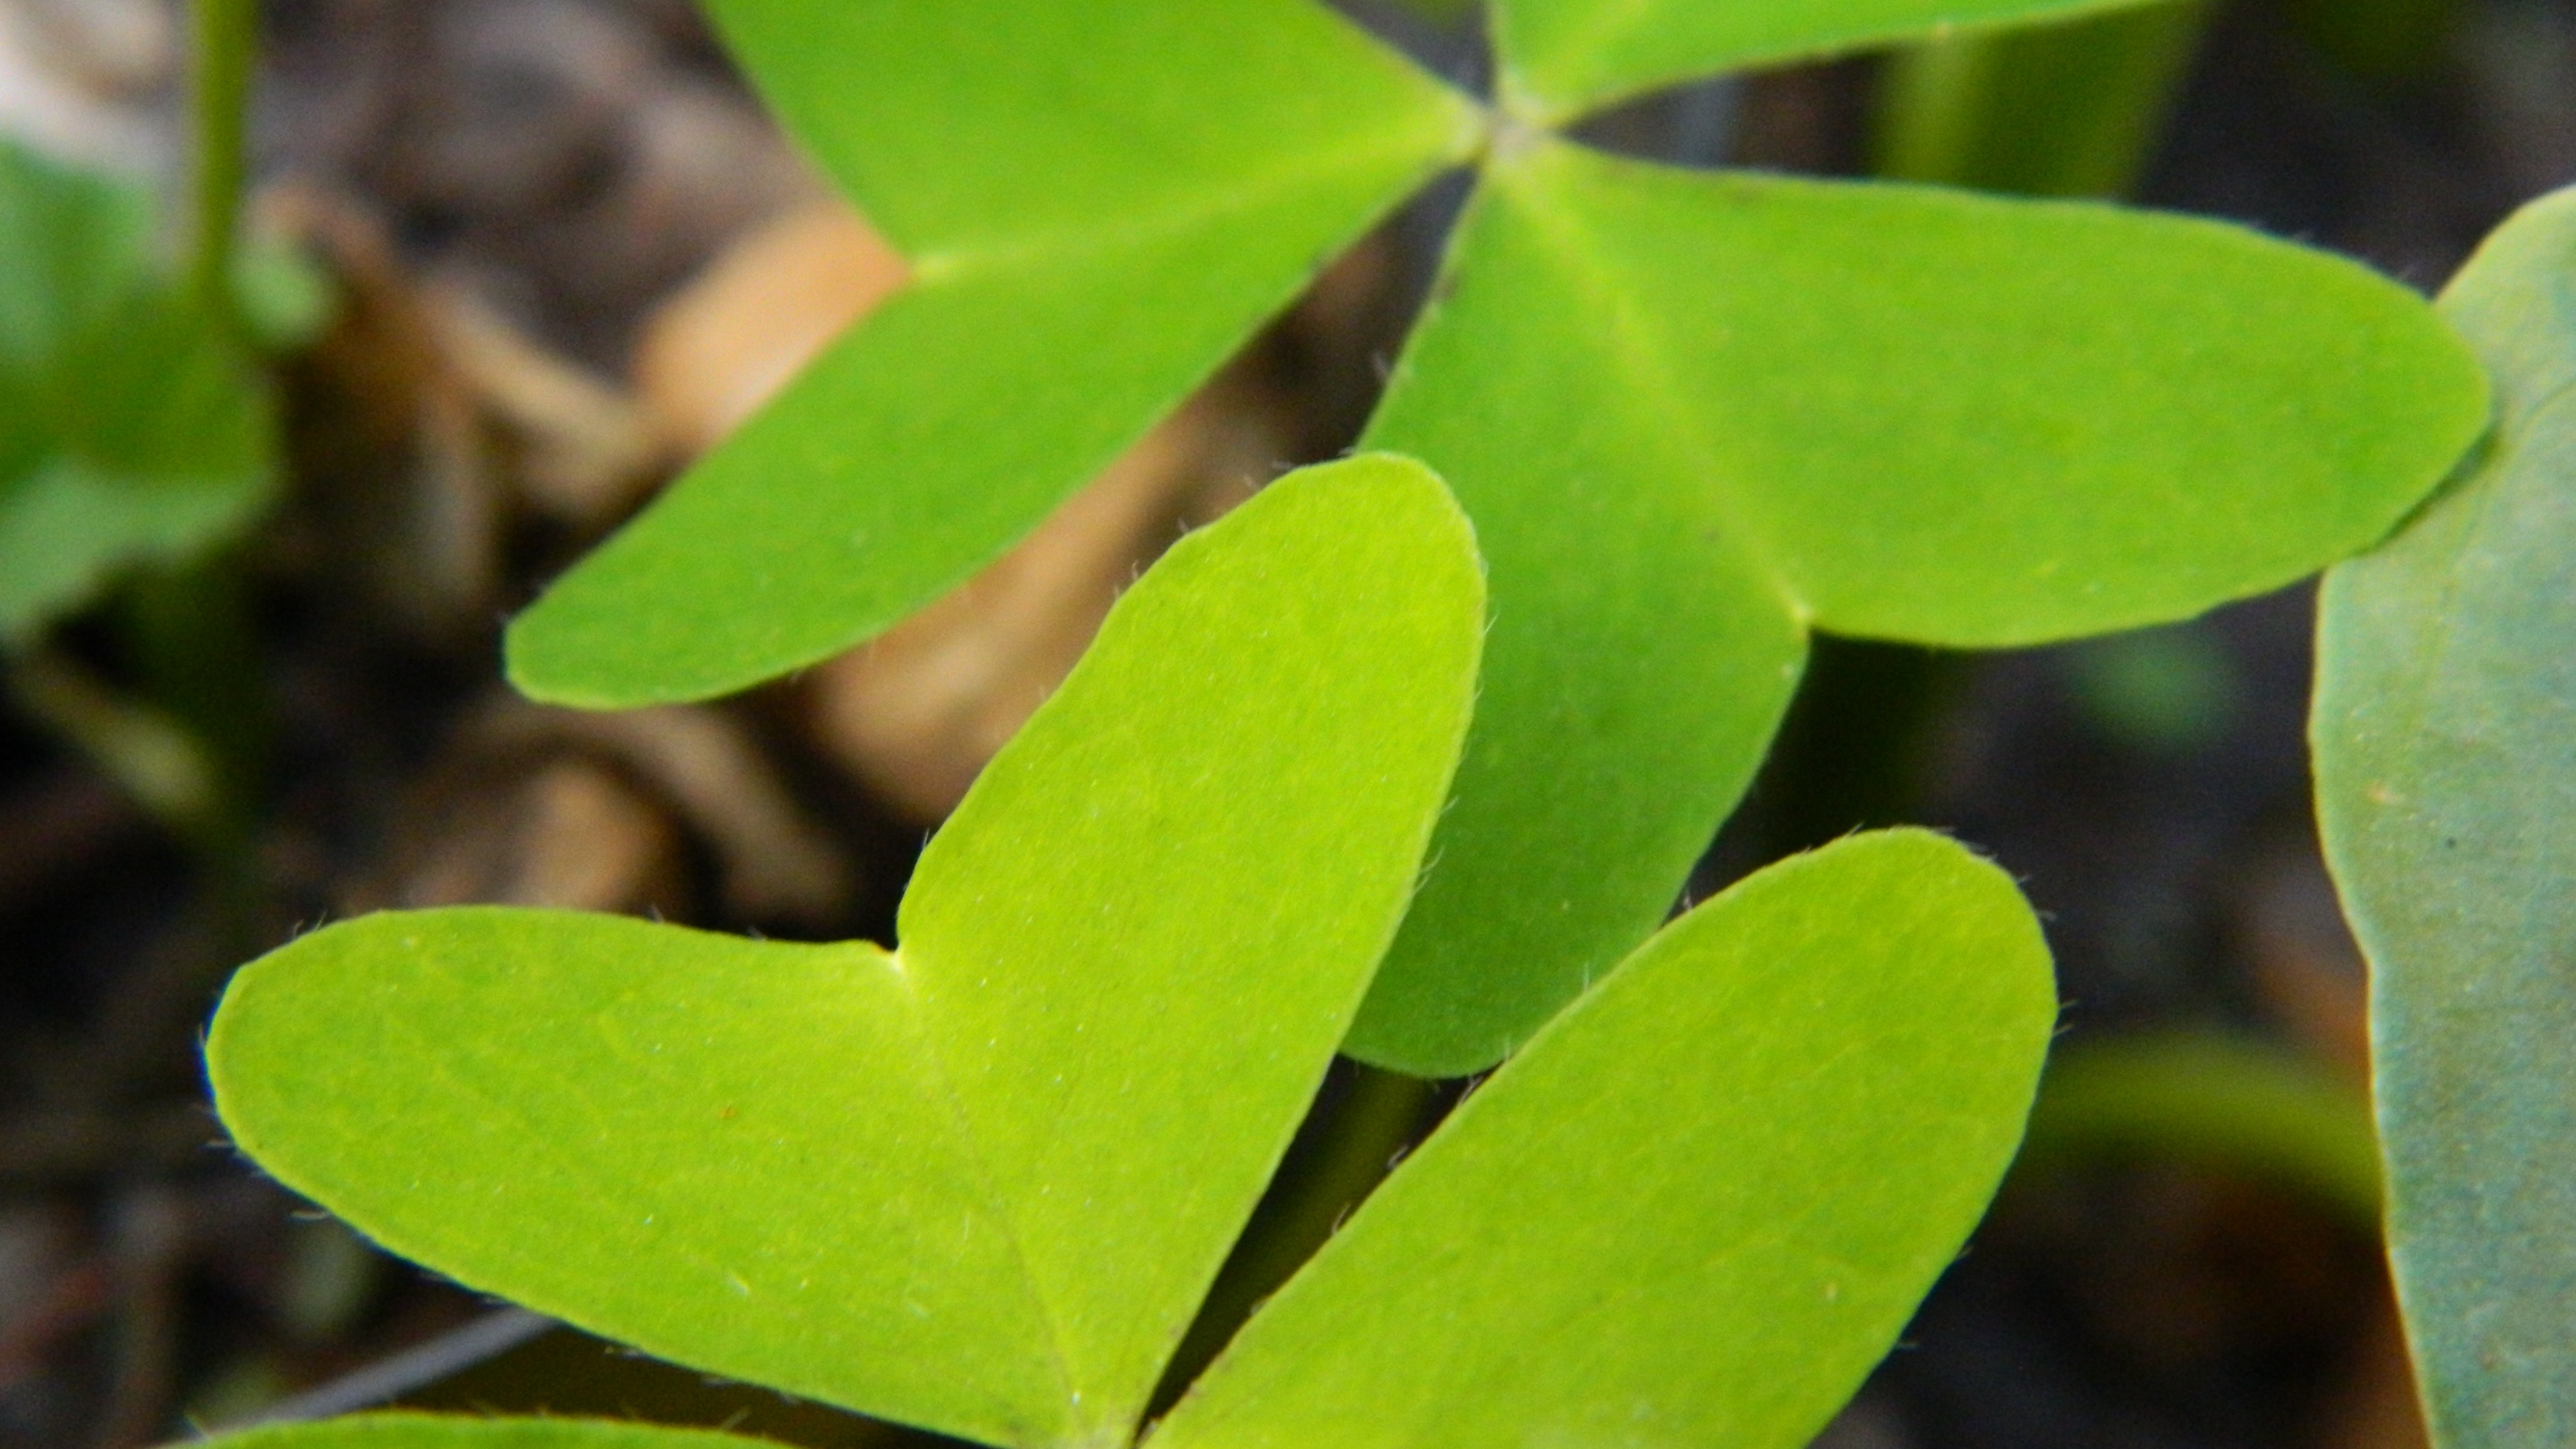
branch, plant, leaf, flower, green, produce, botany, aquatic plant, flora, shrub, macro photography, flowering plant, annual plant, plant stem, land plant